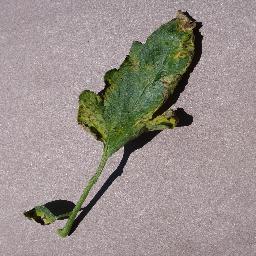
Label: Tomato___Septoria_leaf_spot